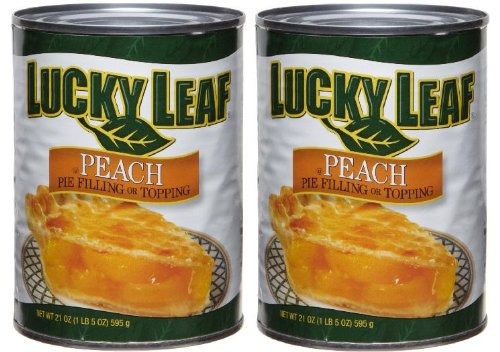
Item Name: Lucky Leaf Premium Peach Pie Filling or Topping (Pack of 2) 21 oz Cans
Value: 42.0
Unit: Ounce

Price: 3.48